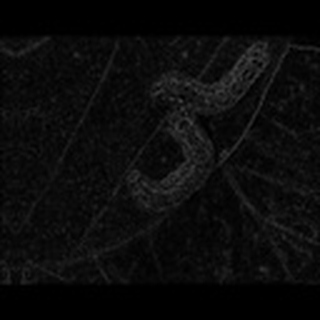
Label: cotton_army_worm